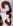
Number: 3